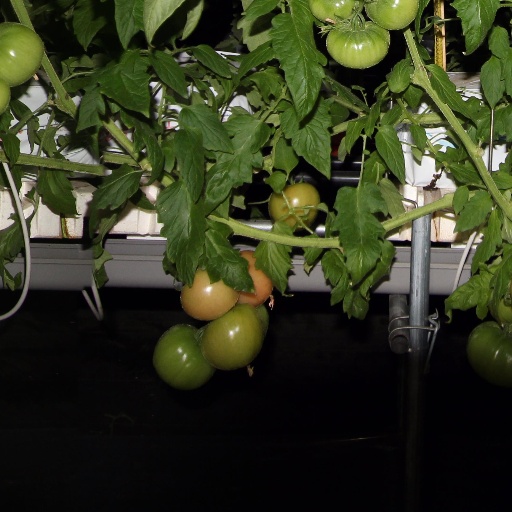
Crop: tomato